NBA 2K19

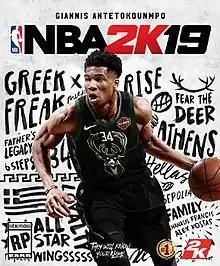
Cover art featuring Milwaukee Bucks player Giannis Antetokounmpo

NBA 2K19 is a 2018 basketball video game developed by Visual Concepts and published by 2K. Based on the National Basketball Association (NBA), it is the 20th installment in the "NBA 2K" franchise, the successor to "NBA 2K18", and the predecessor to "NBA 2K20". Giannis Antetokounmpo of the Milwaukee Bucks is the cover athlete for the standard edition, while LeBron James (who was also the cover athlete of "NBA 2K14") of the Los Angeles Lakers is the cover athlete for the 20th Anniversary Edition. Antetokounmpo and James grace the cover in North America, while Australia native Ben Simmons of the Philadelphia 76ers is featured on the cover in Australia and New Zealand.